Geranium lucidum

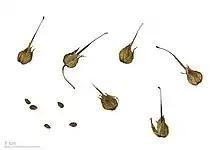
"Geranium lucidum" - MHNT

Geranium lucidum, commonly known as shining cranesbill or (in North America) shining geranium or shiny geranium, is a herbaceous annual plant of the genus "Geranium". It is native to Europe, western Asia and North Africa. It has been introduced to North America as a garden plant and in places, particularly the Pacific Northwest, has become naturalised and is viewed as an invasive species and noxious weed.